Woodway, Texas

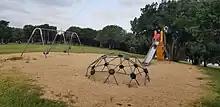
Woodway Park

The Carleen Bright Arboretum is a arboretum containing of gardens, an amphitheater with covered gazebo, a chapel, and a rental facility. Cardinals, the official bird of Woodway, are sometimes seen in the arboretum.